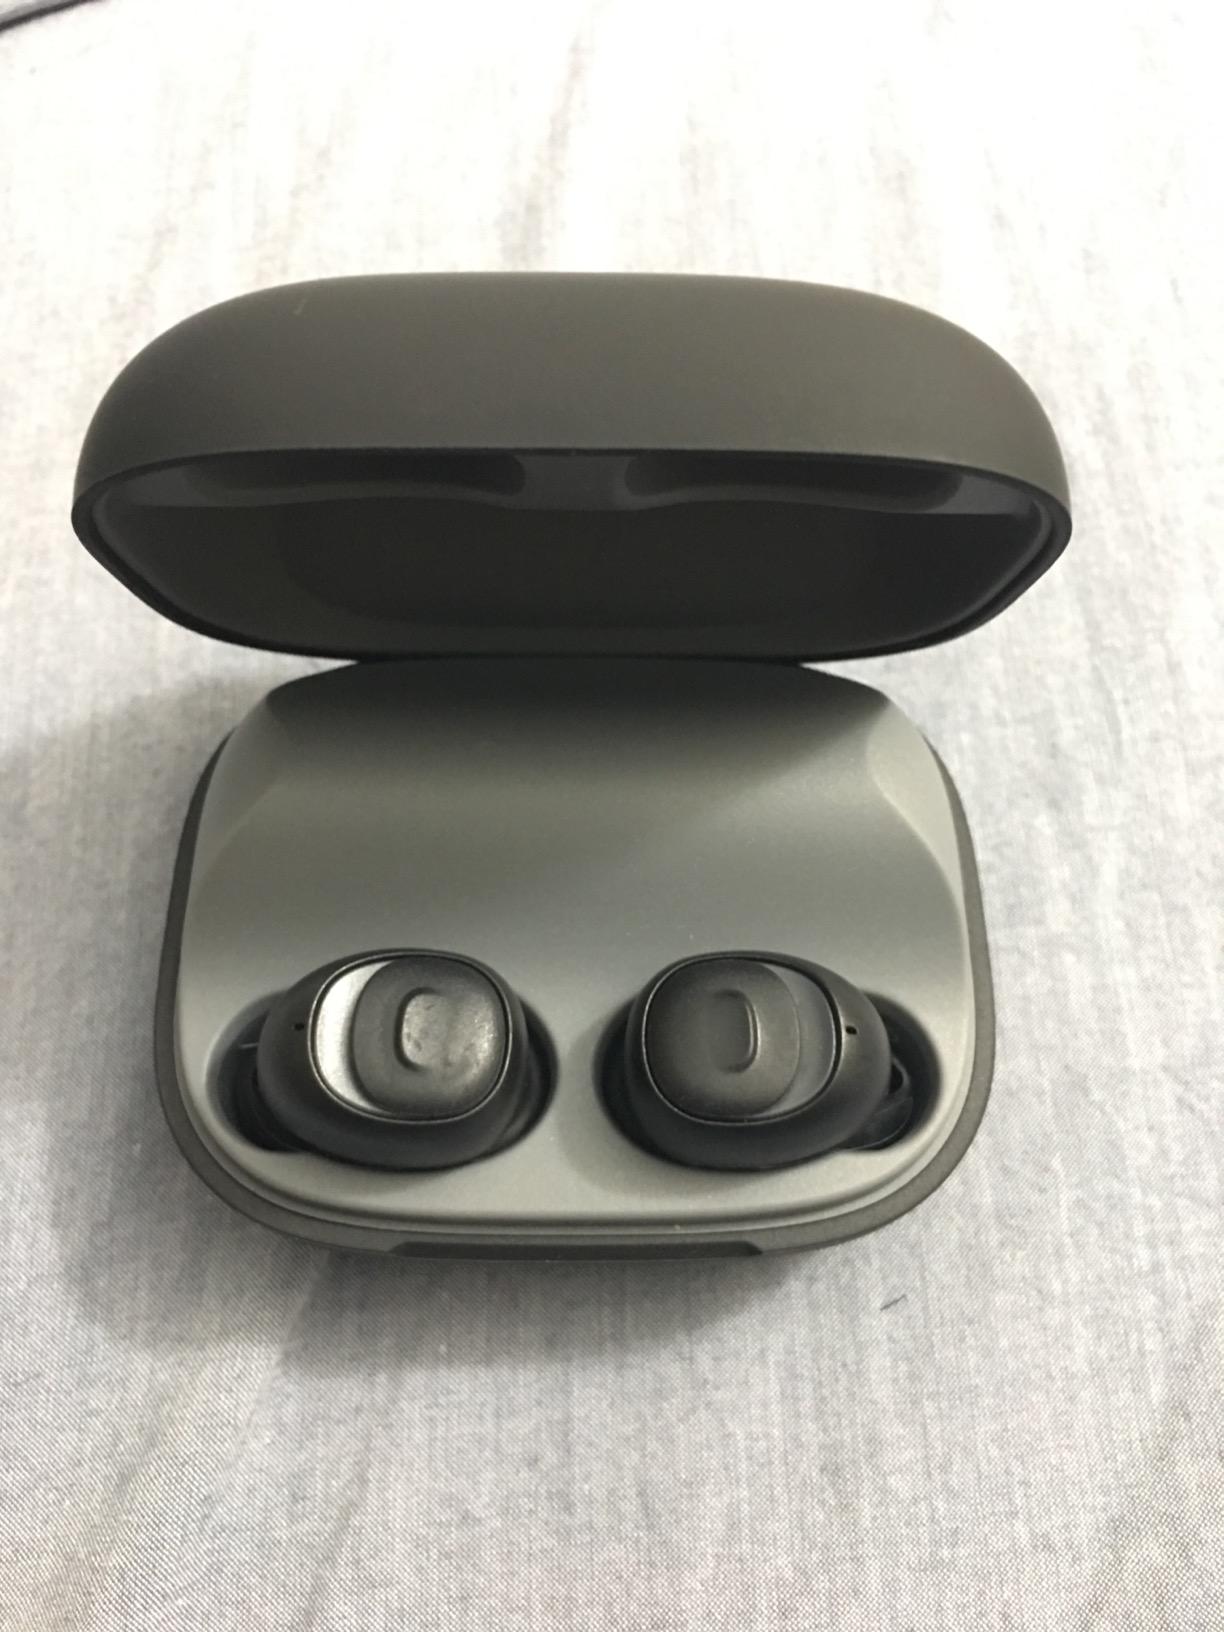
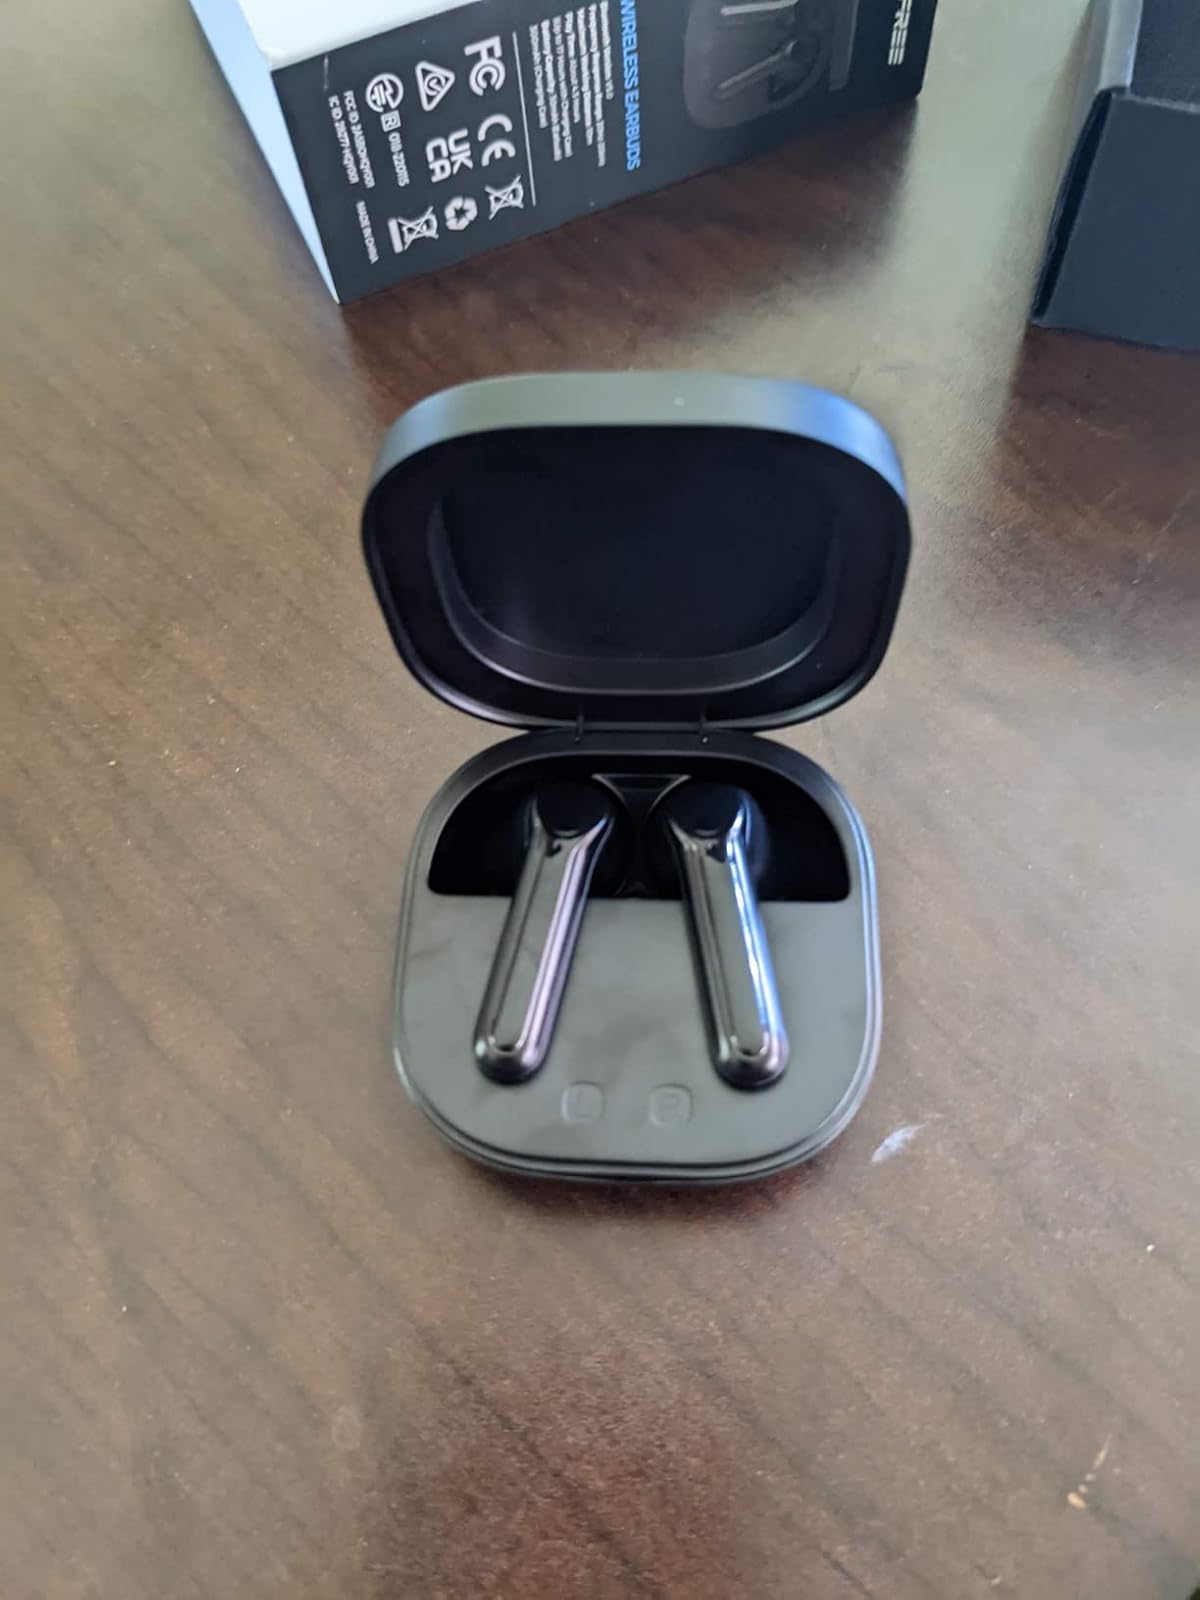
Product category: earbuds
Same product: no